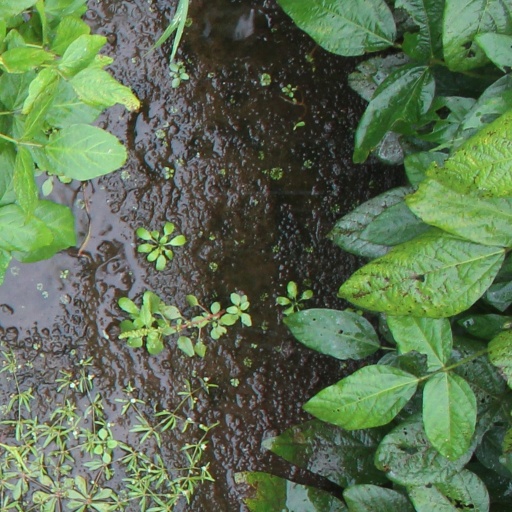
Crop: soybean